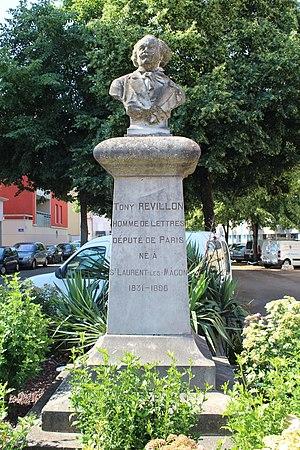
Stèle en l'honneur de Tony Révillon le long de la rue portant son nom.
Saint-Laurent-sur-Saône, anciennement Saint-Laurent-lès-Mâcon, est une commune française située dans le département de l'Ain, en région Auvergne-Rhône-Alpes.